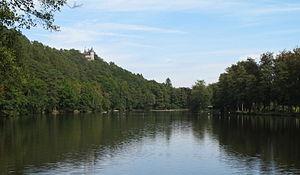
Spa (Belgique): le Lac de Warfaaz
Spa est une ville francophone de Belgique située dans la province de Liège en Région wallonne. Elle est connue pour ses eaux thermales.